Too Many Crooks

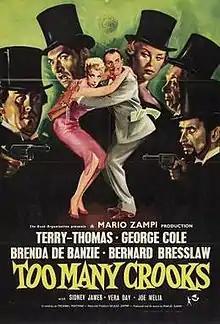
Film poster by Nicola Simbari

Too Many Crooks is a 1959 British black comedy film directed by Mario Zampi and starring Terry-Thomas, George Cole, Brenda De Banzie, Sidney James, Bernard Bresslaw and Vera Day. It was written by Michael Pertwee and Christiane Rochefort from a story by Jean Nery.